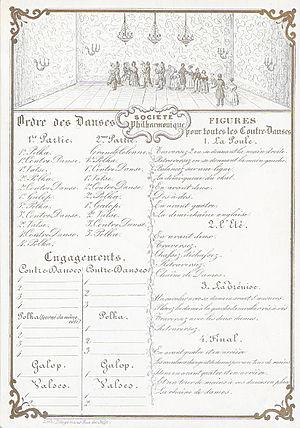
Collection privée
Le carnet de bal fait son apparition dans les bals publics aux alentours de 1820. Il sert d'aide-mémoire à la danseuse et contient l'ordre des danses qui sont au programme de la soirée. En regard de chaque danse, elle inscrit le nom du partenaire qui s'est proposé. Peu à peu l'usage s'étend également aux hommes.